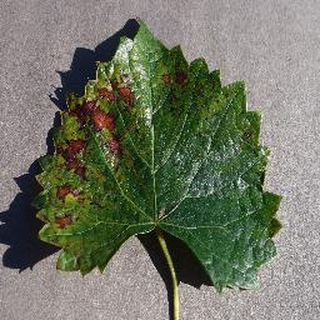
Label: grape_esca_black_measles